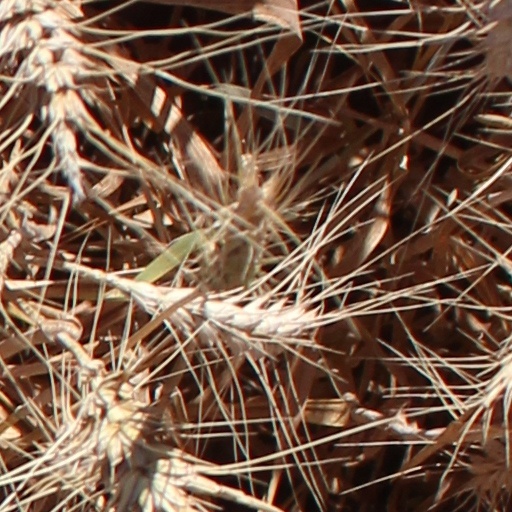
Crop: wheat